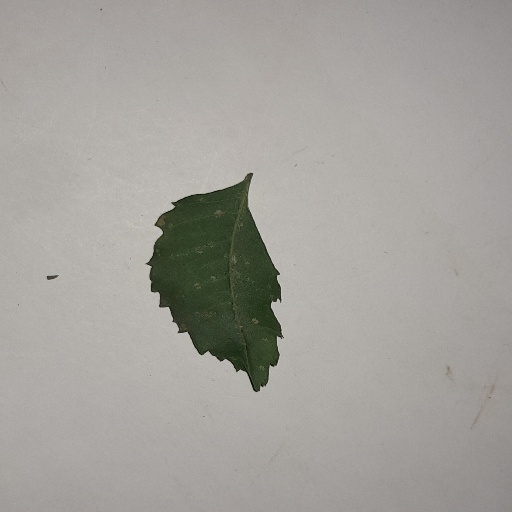
Species: Neem
Leaf condition: Powdery Mildew